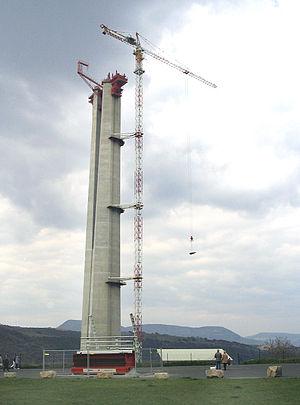
Le viaduc de Millau est un pont à haubans franchissant la vallée du Tarn, dans le département de l'Aveyron, en France. Portant l’autoroute A75, il assure la jonction entre le causse Rouge et le causse du Larzac en franchissant une brèche de 2 460 mètres de longueur et de 343 mètres de profondeur au point le plus haut, dans un panorama de grande qualité et avec des vents susceptibles de souffler à plus de 200 km/h.